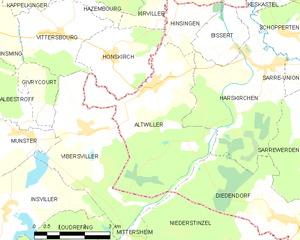
Carte des communes françaises